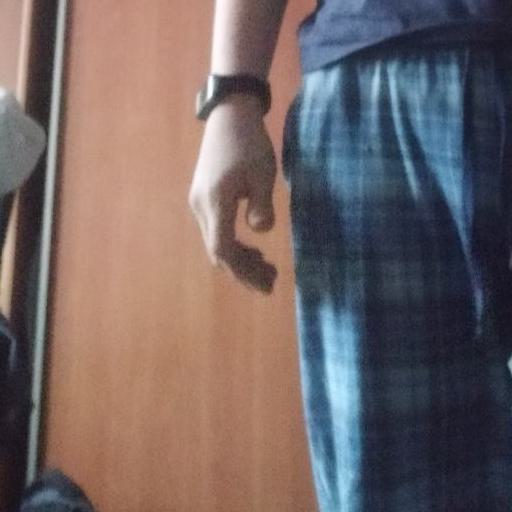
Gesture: no_gesture